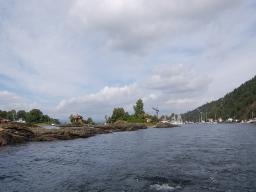
Label: Background_without_leaves